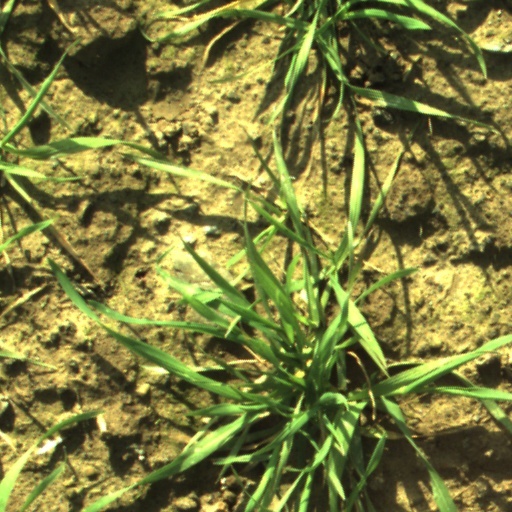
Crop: wheat